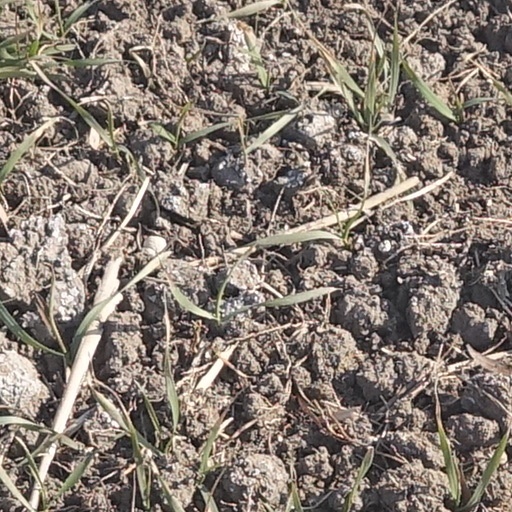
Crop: wheat